Ek Duje Ke Vaaste 2

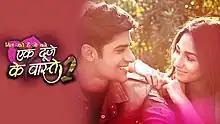

Ek Duje Ke Vaaste 2 is an Indian Hindi-language romantic television series, based on Army background, aired on SonyLIV. The series initially starred Mohit Kumar and Kanikka Kapur, until Kapur was replaced by Vidhi Pandya. The earlier episodes were also aired on Sony Entertainment Television. It is a spiritual successor of the series" Ek Duje Ke Vaaste".